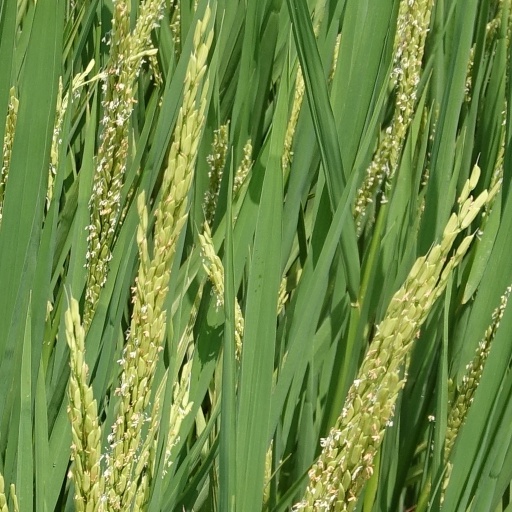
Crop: rice